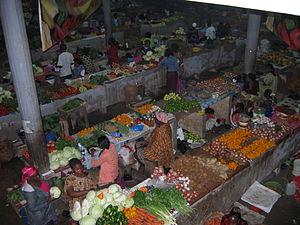
Marché de Nkembo, Libreville, Gabon 2006
À l'époque contemporaine, l'économie du Gabon a d'abord reposé sur l'exploitation de ses richesses en bois avant de laisser une place prépondérante au pétrole et aux minerais ; cette prégnance en fait le prototype africain de l'état rentier. La baisse de la production — le pic pétrolier ayant été atteint en 1997 — et sa dépendance aux fluctuations des cours mondiaux du pétrole, du bois et du manganèse incitent le pays à tenter de diversifier son économie.